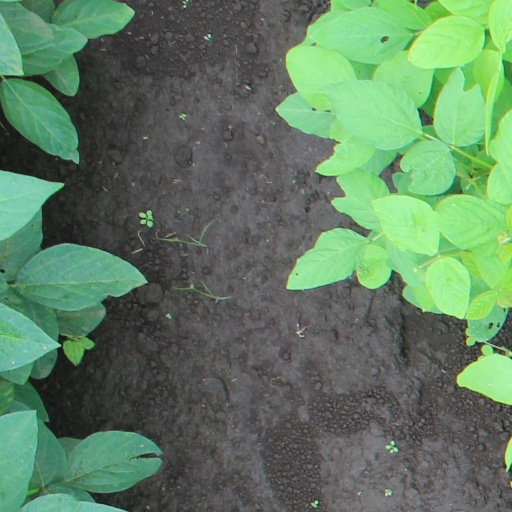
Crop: soybean